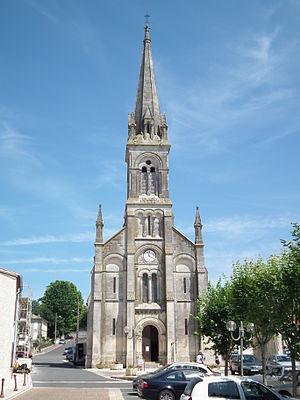
L'église de Mirambeau
Mirambeau est une commune du Sud-Ouest de la France, située dans le département de la Charente-Maritime. Ses habitants sont appelés les Mirambeaulais et les Mirambeaulaises.
Les églises de la Charente-Maritime présentent une grande diversité, d'une commune à une autre, et se distinguent par des styles et des périodes de construction différentes. De nombreux édifices témoignent cependant de l'épanouissement, aux XIᵉ et XIIᵉ siècles d'une forme d'art roman spécifique, appelée art roman saintongeais, caractérisée par une simplicité des formes et un décor sculpté, souvent très riche.